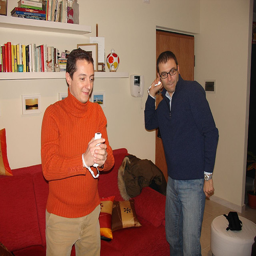
Two men playing Wii in a living room
a couple of men are standing by a red couch
Two men are playing Wii in the living room.
Two men in a living room playing the Nintendo Wii.
two men with wii motes standing next to a red couch